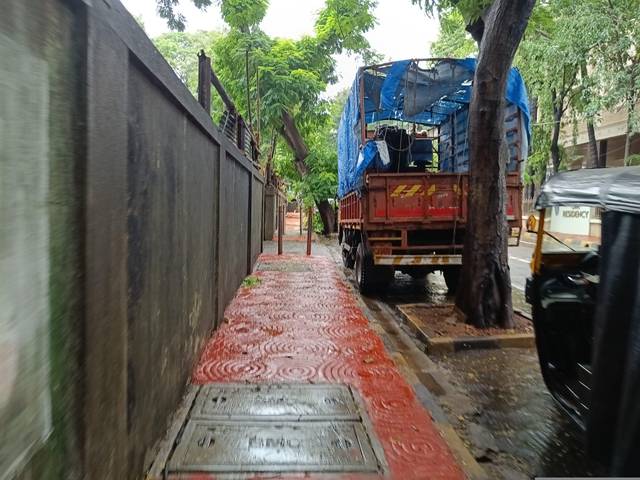
Region: India
Coordinates: 19.175, 72.948